Byglandsfjord Station

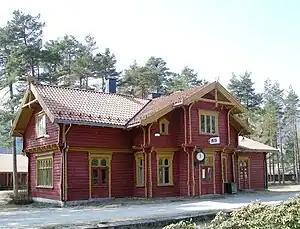
The former station building at Byglandsfjord today houses the local public library

Byglandsfjord Station was a railway station in the village of Byglandsfjord in Bygland municipality in Agder county, Norway. It was the terminus station for the old Setesdal Line that traveled up the Setesdal valley from Kristiansand - Grovane - Byglandsfjord until the railway line was closed in 1962. The station sits on the eastern shore of the river Otra, at the south end of the lake Byglandsfjorden.